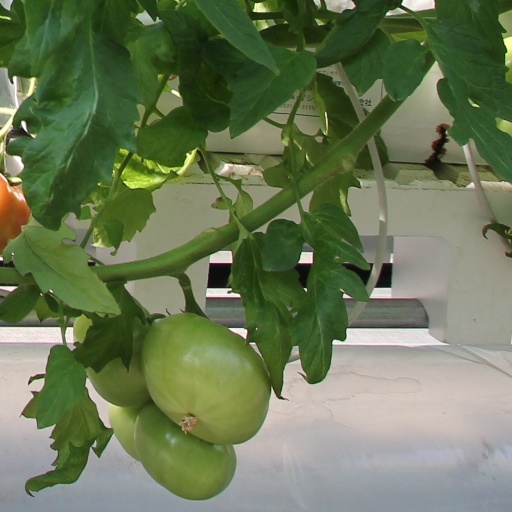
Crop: tomato